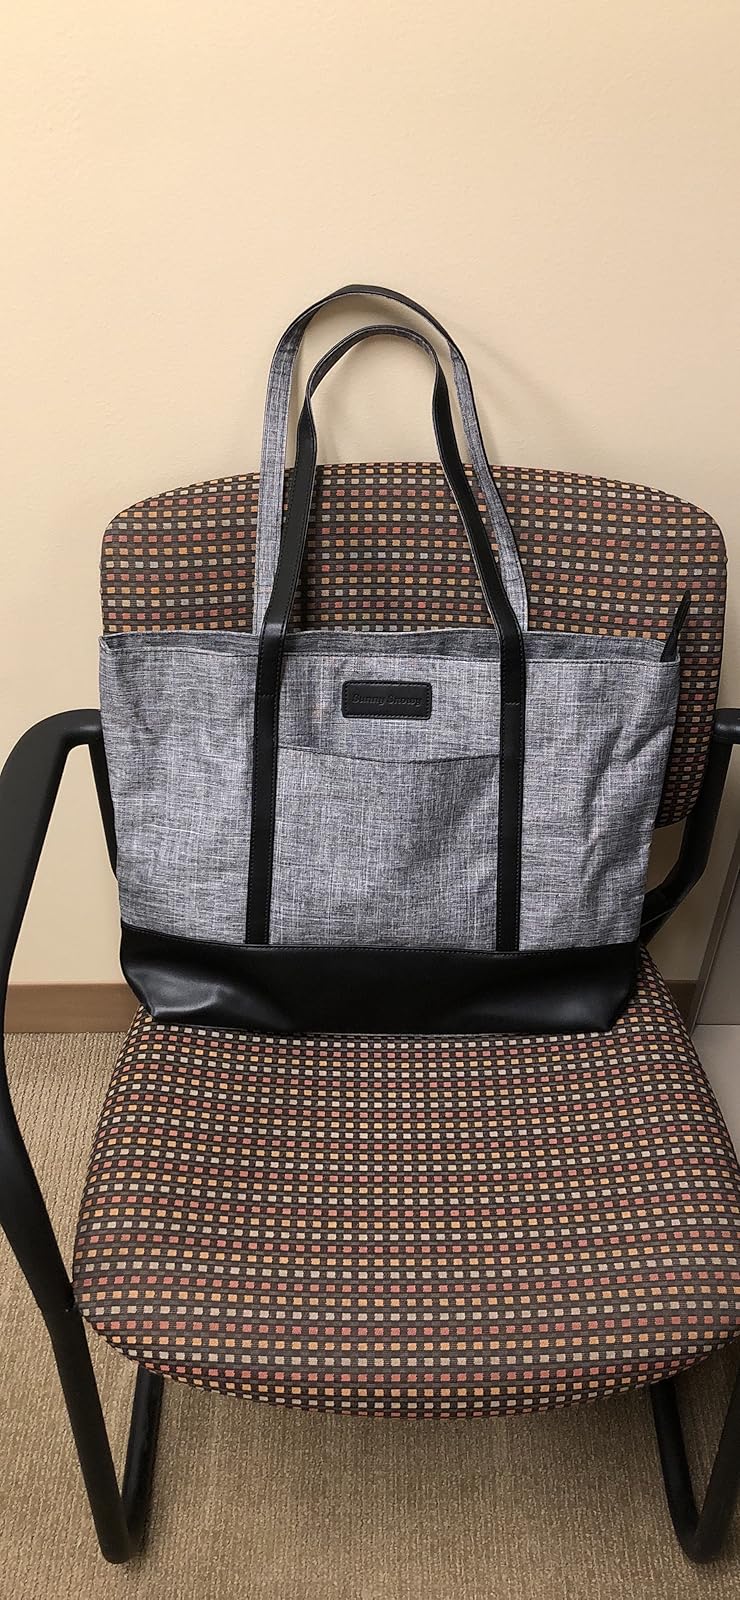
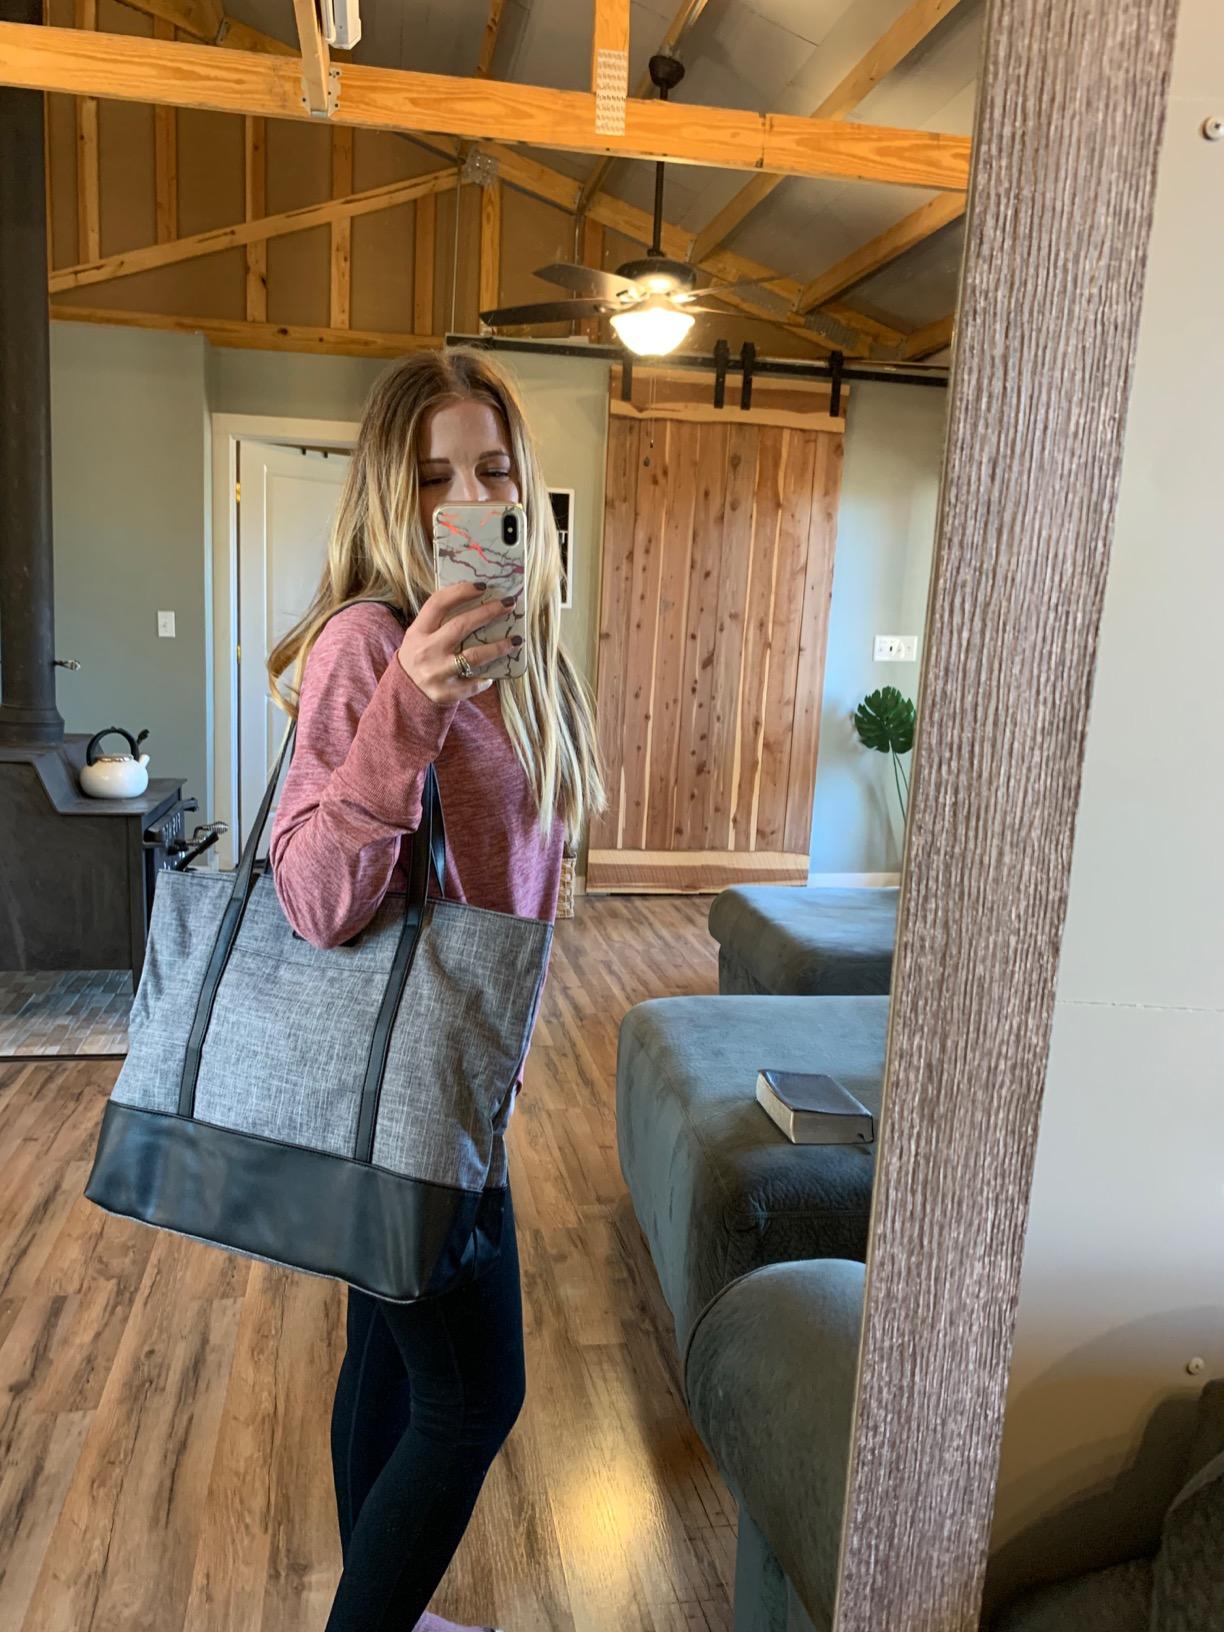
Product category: bag
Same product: yes